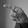
ASL letter: P